La Merced (neighborhood)

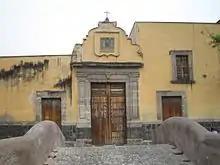
Casa de Diezmo of La Merced

The best known landmark of the barrio is not historic but rather commercial, a massive traditional market of the same name, La Merced . Located in the barrio's heart, between Anillo de Circunvalacion and Morazán streets, this market is one of the largest of its kind in Latin America. With the main structure 400 meters long and containing over 3,000 stalls, with its own Metro station inside. In its earlier history, it was not only the wholesale market for the city but one of the main ones for the country. The Nave Mayor sells produce and the Nave Menor sells meat, fish, dairy, packaged groceries and cold cuts. A section called the “desnivel” (not-level) has a variety of food stalls. There is also an area dedicated to handcrafts, tools/utensils and toys and annexes dedicated to fresh and artificial flowers and plants as well as one dedicated to candy. While still a large and important market, at its height it supported hundreds human carriers called mecalapers, watchmen, baggers and warehousers, trades such as carpentry, tailoring and glassworking and other businesses such as restaurants, lodging, cantinas and bars specializing in pulque.